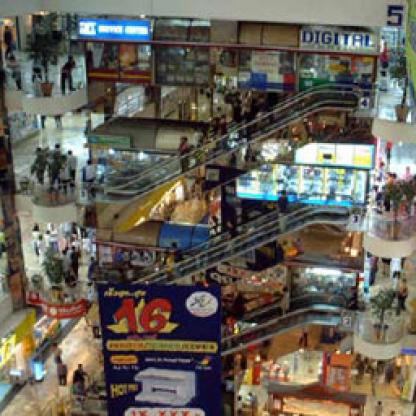
Scene: Indoor